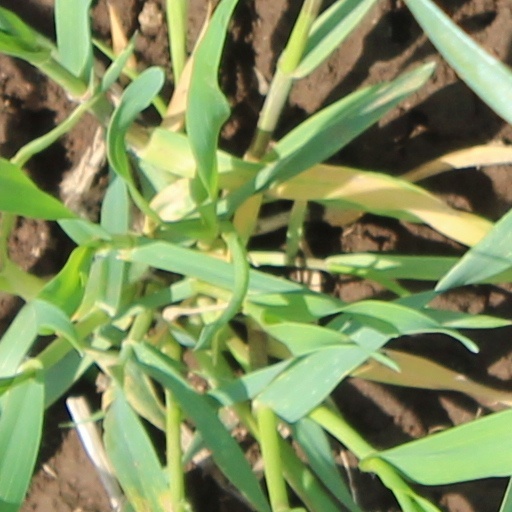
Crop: wheat